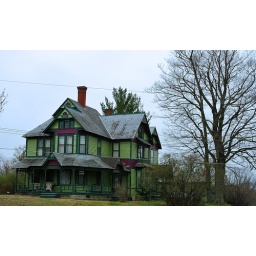
A green house in Mount Gilead, Ohio